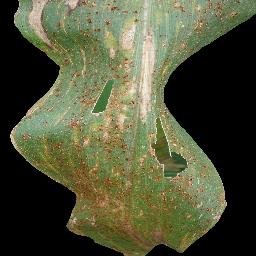
Label: Corn___Common_rust